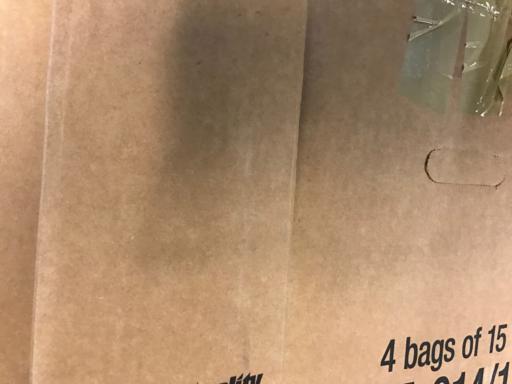
Waste category: cardboard